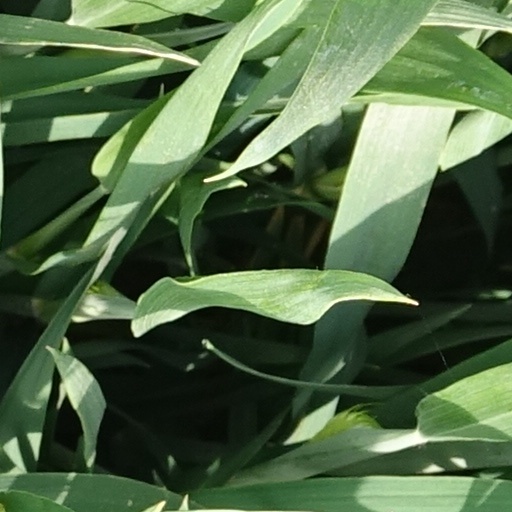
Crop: wheat